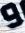
Number: 9